Essex County, New Jersey

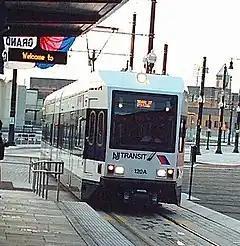
Broad Street station of Newark Light Rail

, the county had a total of of roadways, of which are maintained by the local municipality, by Essex County and by the New Jersey Department of Transportation and by the New Jersey Turnpike Authority.